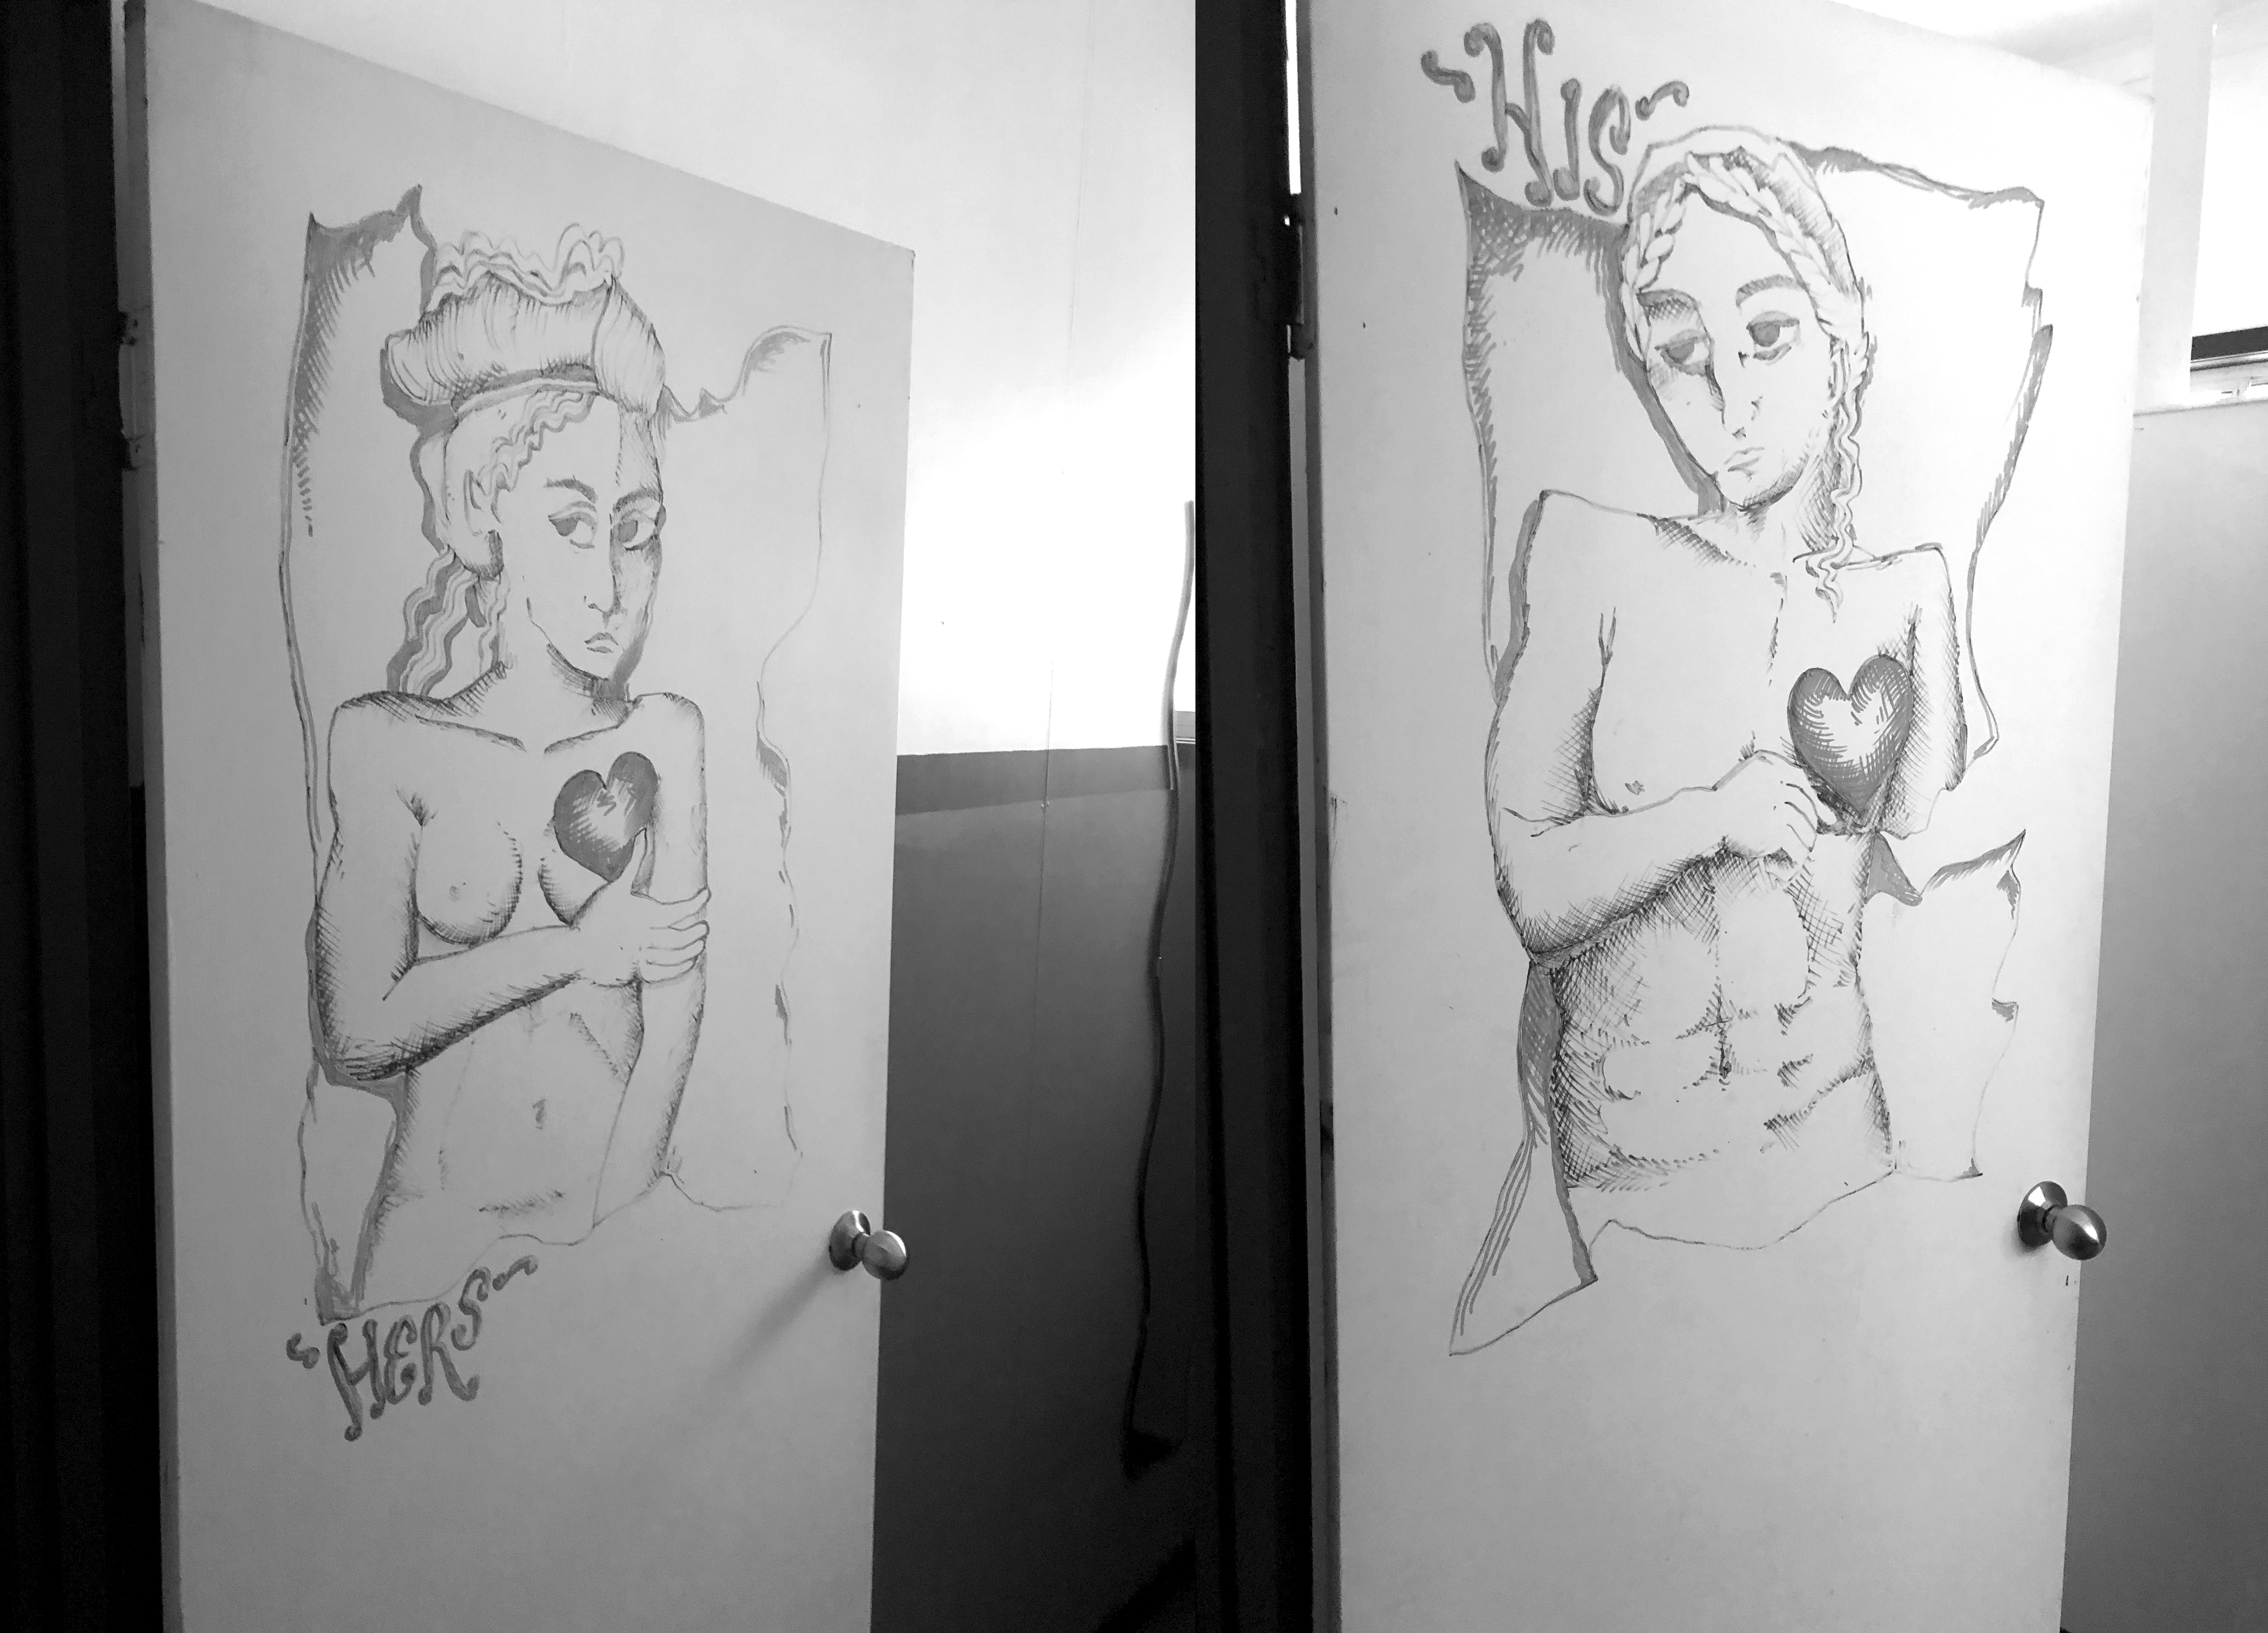
art, graffiti, painting, drawing, door, toilet, street art, urban art, urban, artistic, grunge, colorful, illustration, design, arts, mural, spray paint, psychedelic art, paint, youth, symbol, spray, modern, artwork, creativity, culture, wall art, graffiti art, vandal, urban area, vandalism, male, female, woman, man, girl, boy, gender, couple, heart, love, flirting, hippies, sex, monochrome, black and white, arm, leg, human body, standing, gesture, style, monochrome photography, visual arts, line art, figure drawing, font, event, sketch, modern art, fictional character, room, exhibition, art exhibition, human leg, fiction